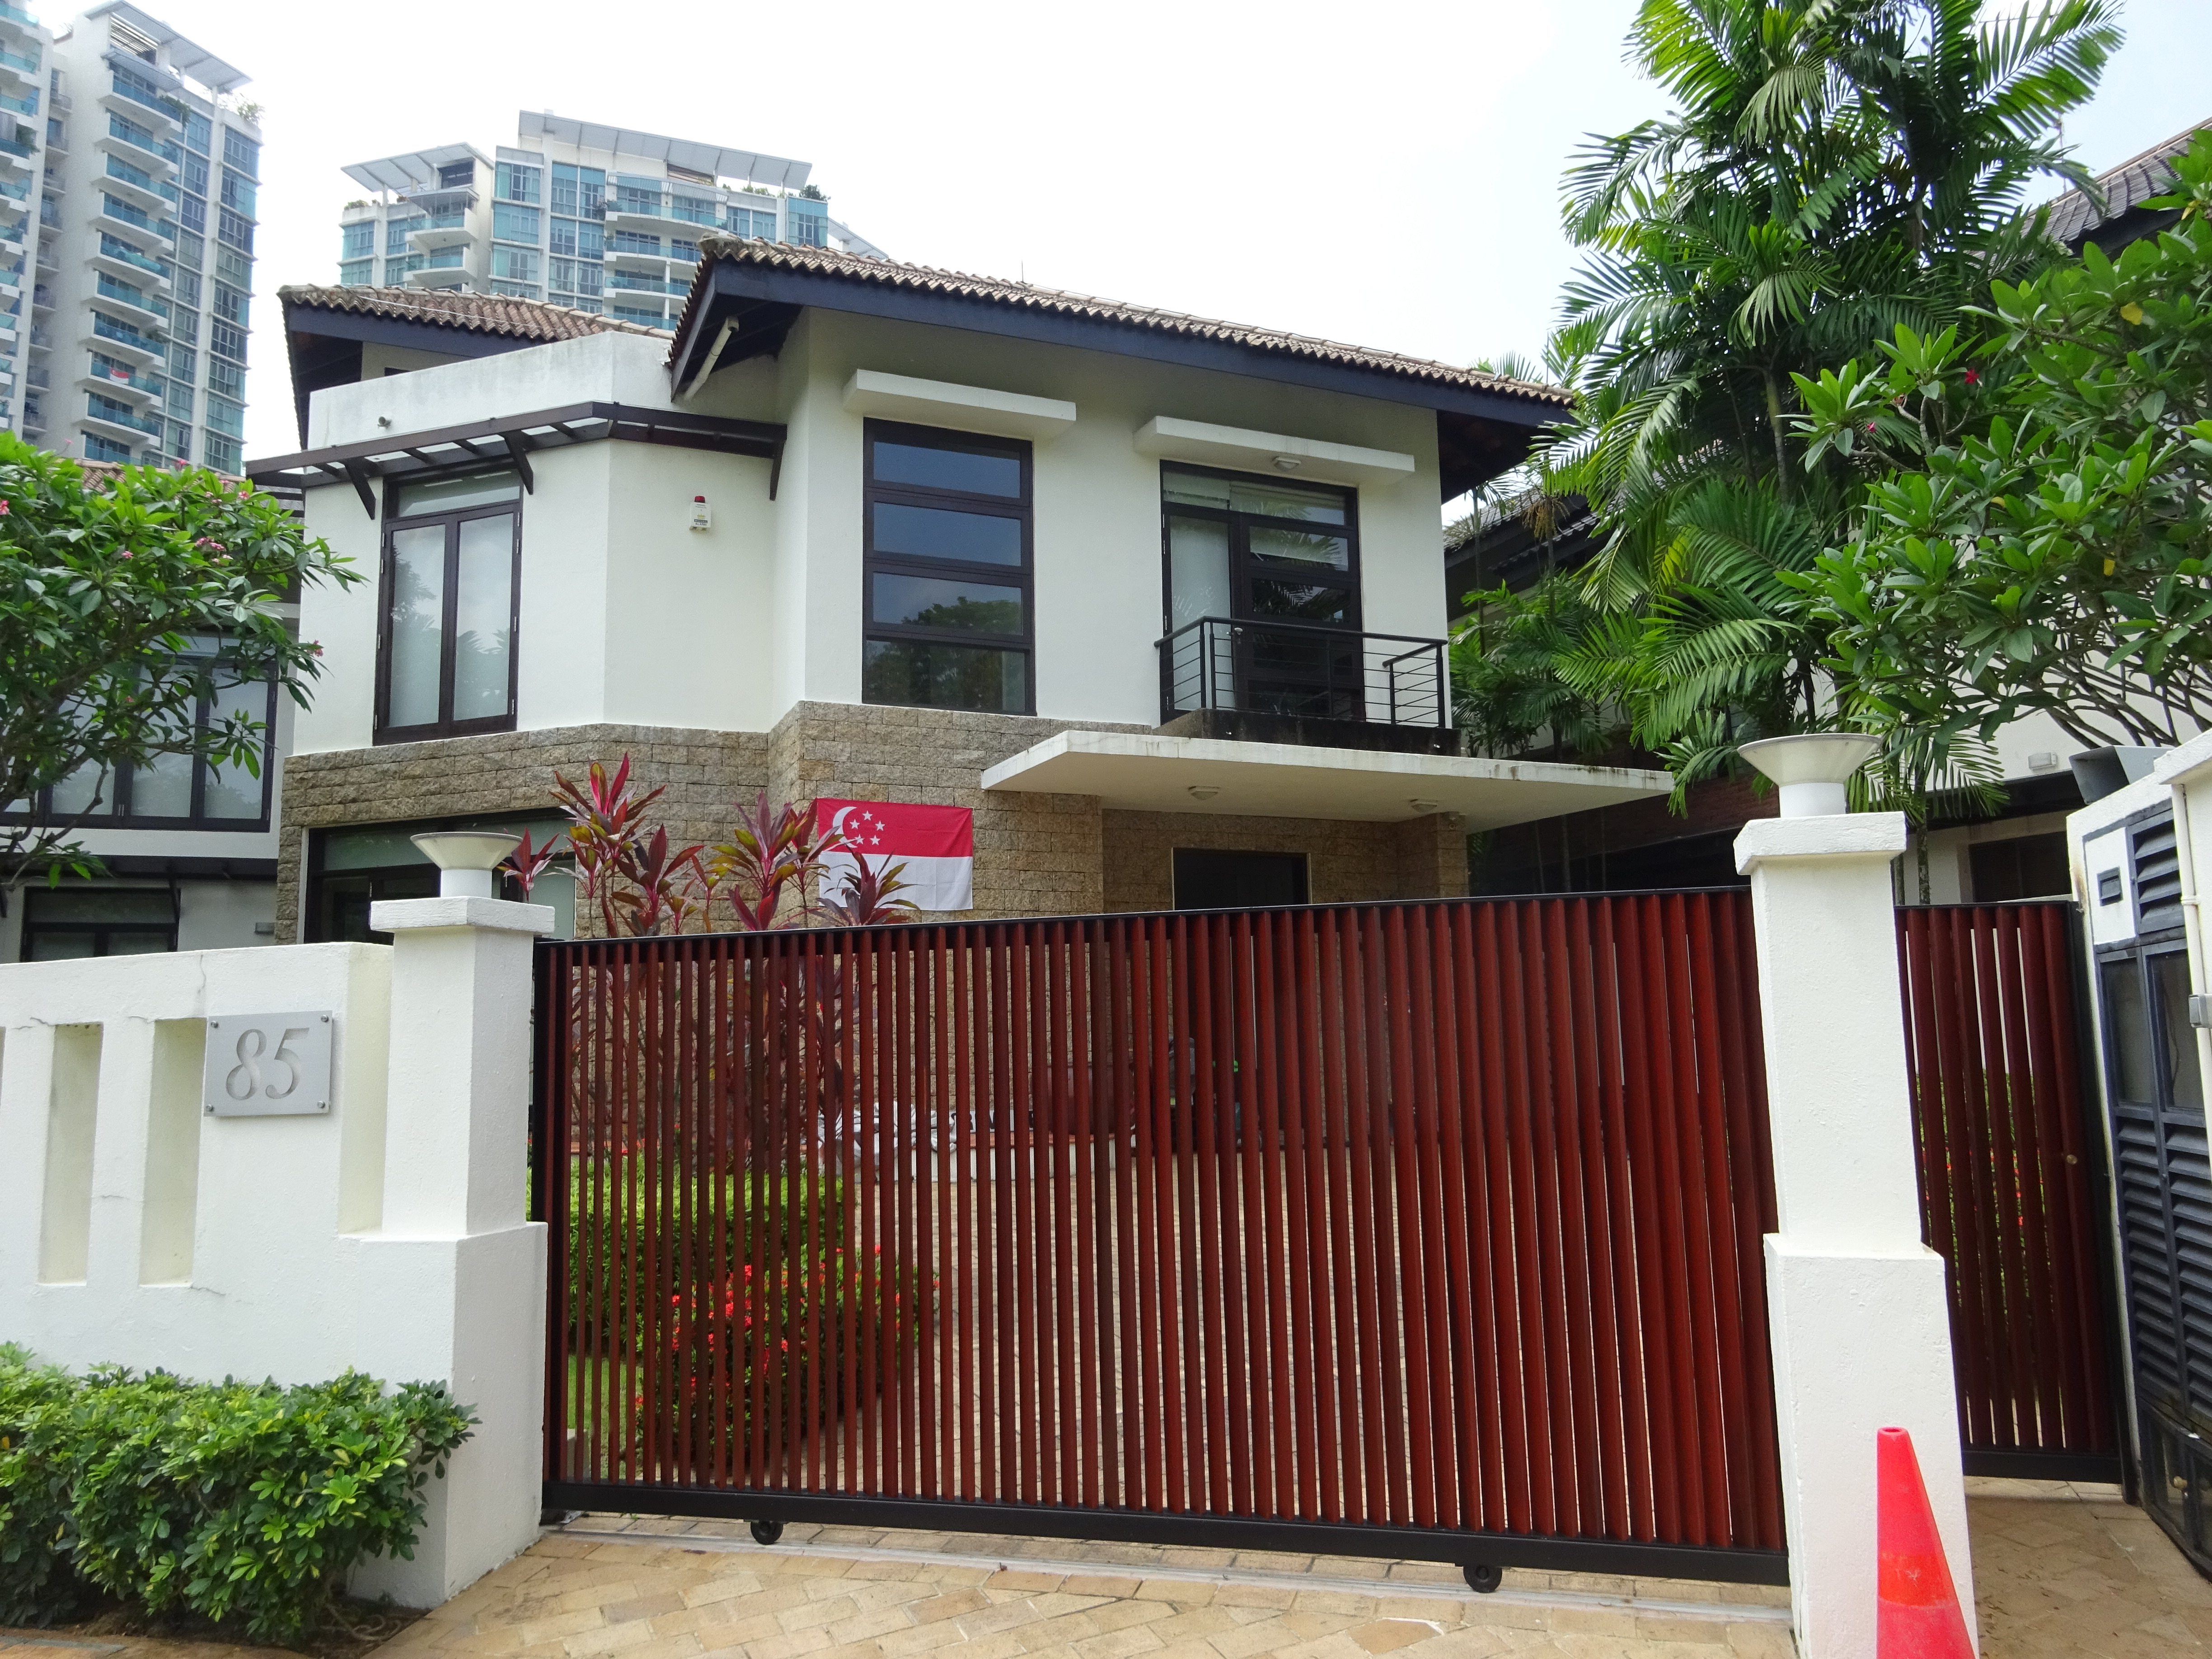
buildings, life, living, city, street, building, property, plant, window, tree, fence, wood, land lot, house, urban design, neighbourhood, residential area, real estate, facade, home fencing, cottage, shade, composite material, roof, sky, apartment, suburb, road surface, landscaping, home, handrail, mixed use, picket fence, gate, room, landscape, siding, balcony, condominium, yard, driveway, metal, garden, brick, courtyard, walkway, estate, shrub, baluster, outdoor structure, concrete, brickwork